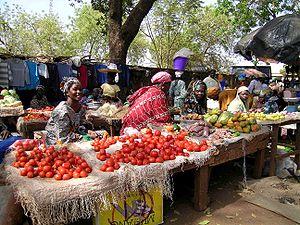
La région de Sikasso est la troisième région administrative du Mali. Elle s’étend sur 71 790 km². Sa capitale est la ville de Sikasso.